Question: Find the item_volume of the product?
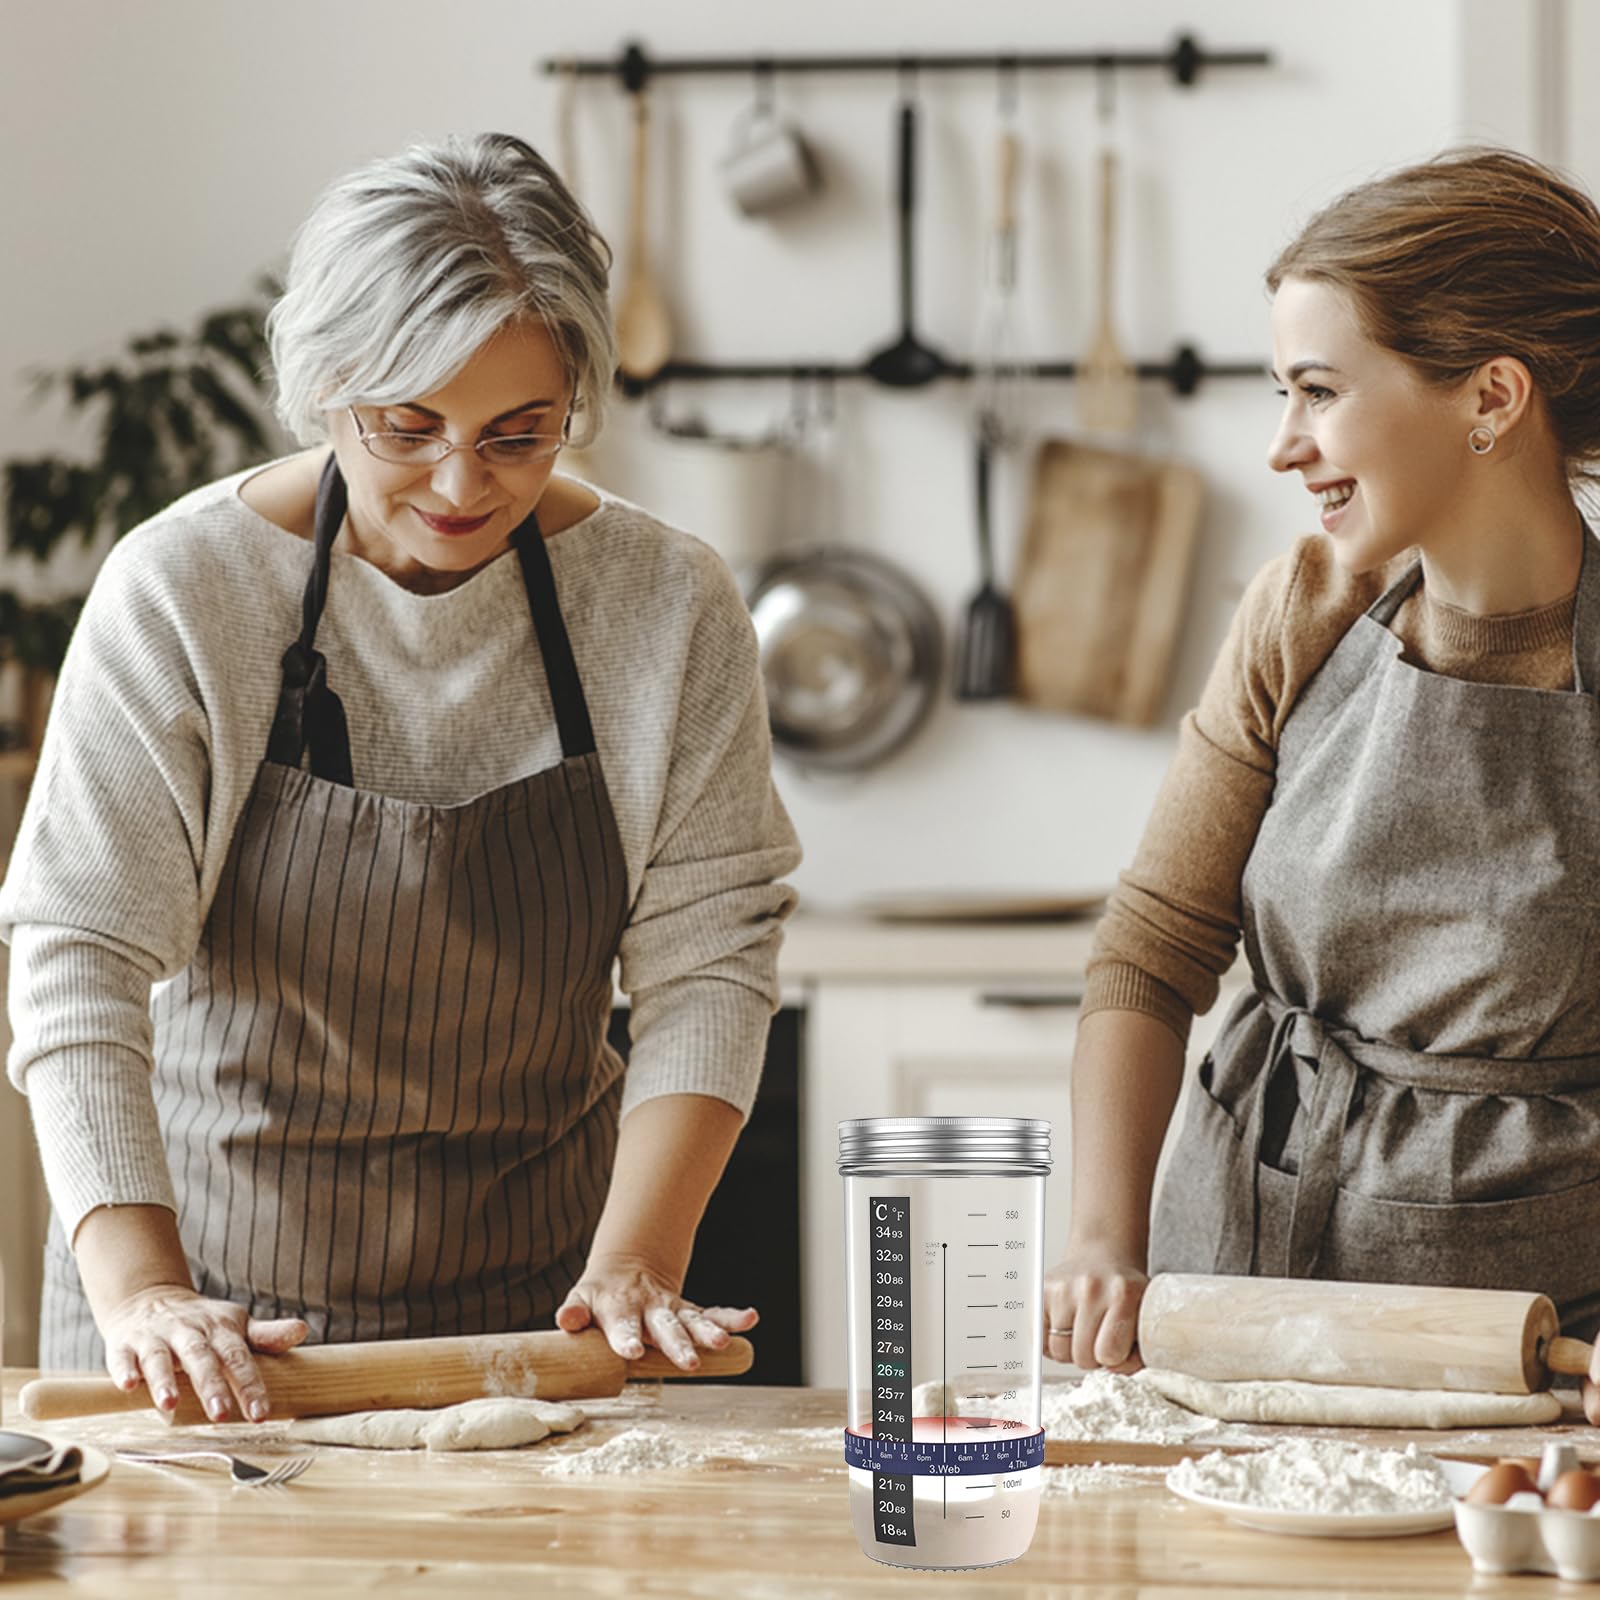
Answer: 500.0 millilitre